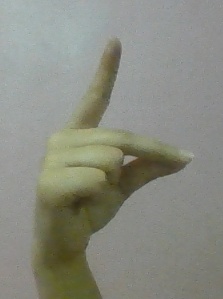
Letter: ta